Shabbington

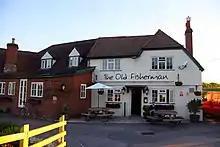
The Old Fisherman pub and restaurant

The buyer was Francis Heywood, whose son William died in 1762. William's two sisters and their nephew John Crewe inherited the manor in 1763. Crewe became sole owner in 1788, succeeded by his widow Elizabeth, who in turn left Shabbington to their son-in-law George Boscawen, 3rd Viscount Falmouth. When the Viscount died in 1808, his Shabbington estate was sold in lots.